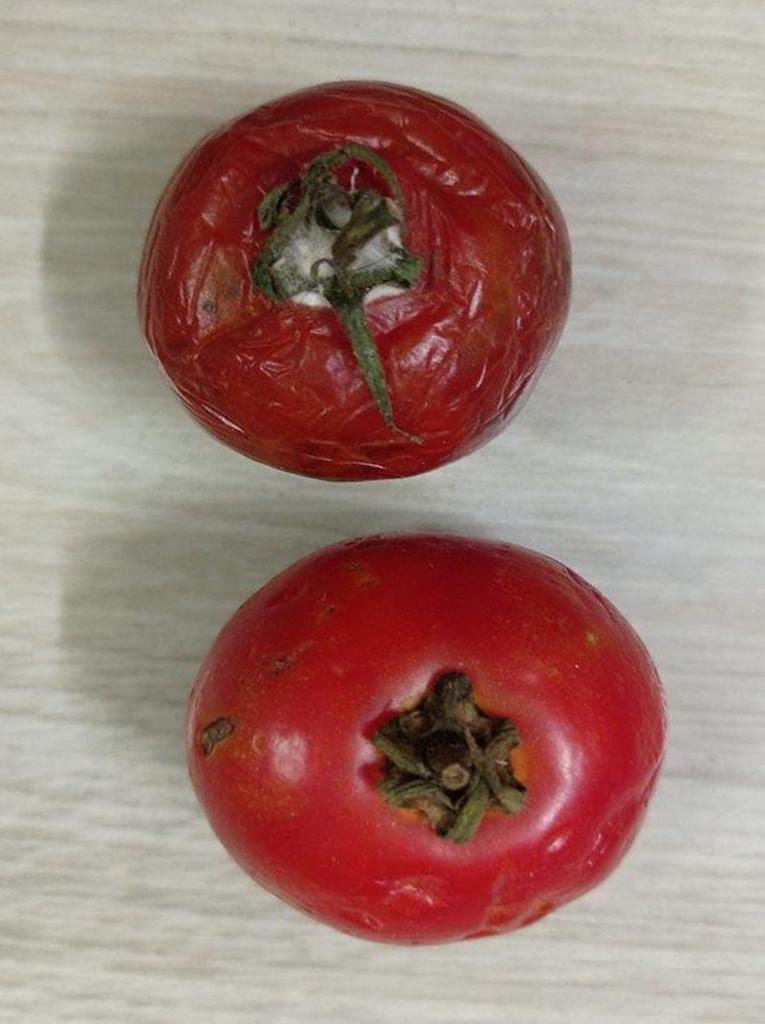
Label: Rotten